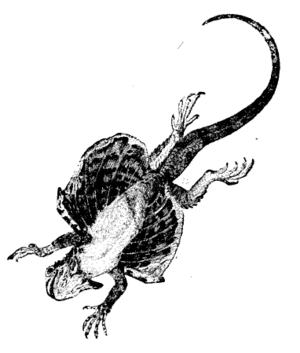
Lézards populaires ou Bart : mère couveuse est le 3ᵉ épisode de la saison 10 de la série télévisée d'animation Les Simpson.